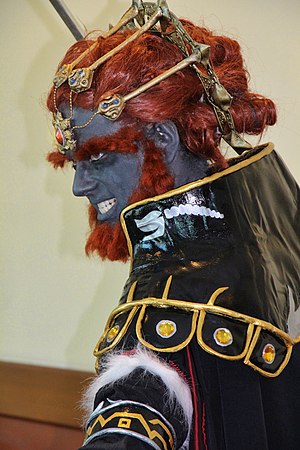
Ganon
Person klædt ud som Ganondorf til Calgary Comic & Entertainment Expo i 2015
Ganon er den ondeste af alle personer i The Legend of Zelda spil serien.